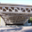
Label: bridge